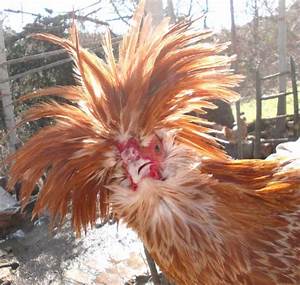
Label: gallina